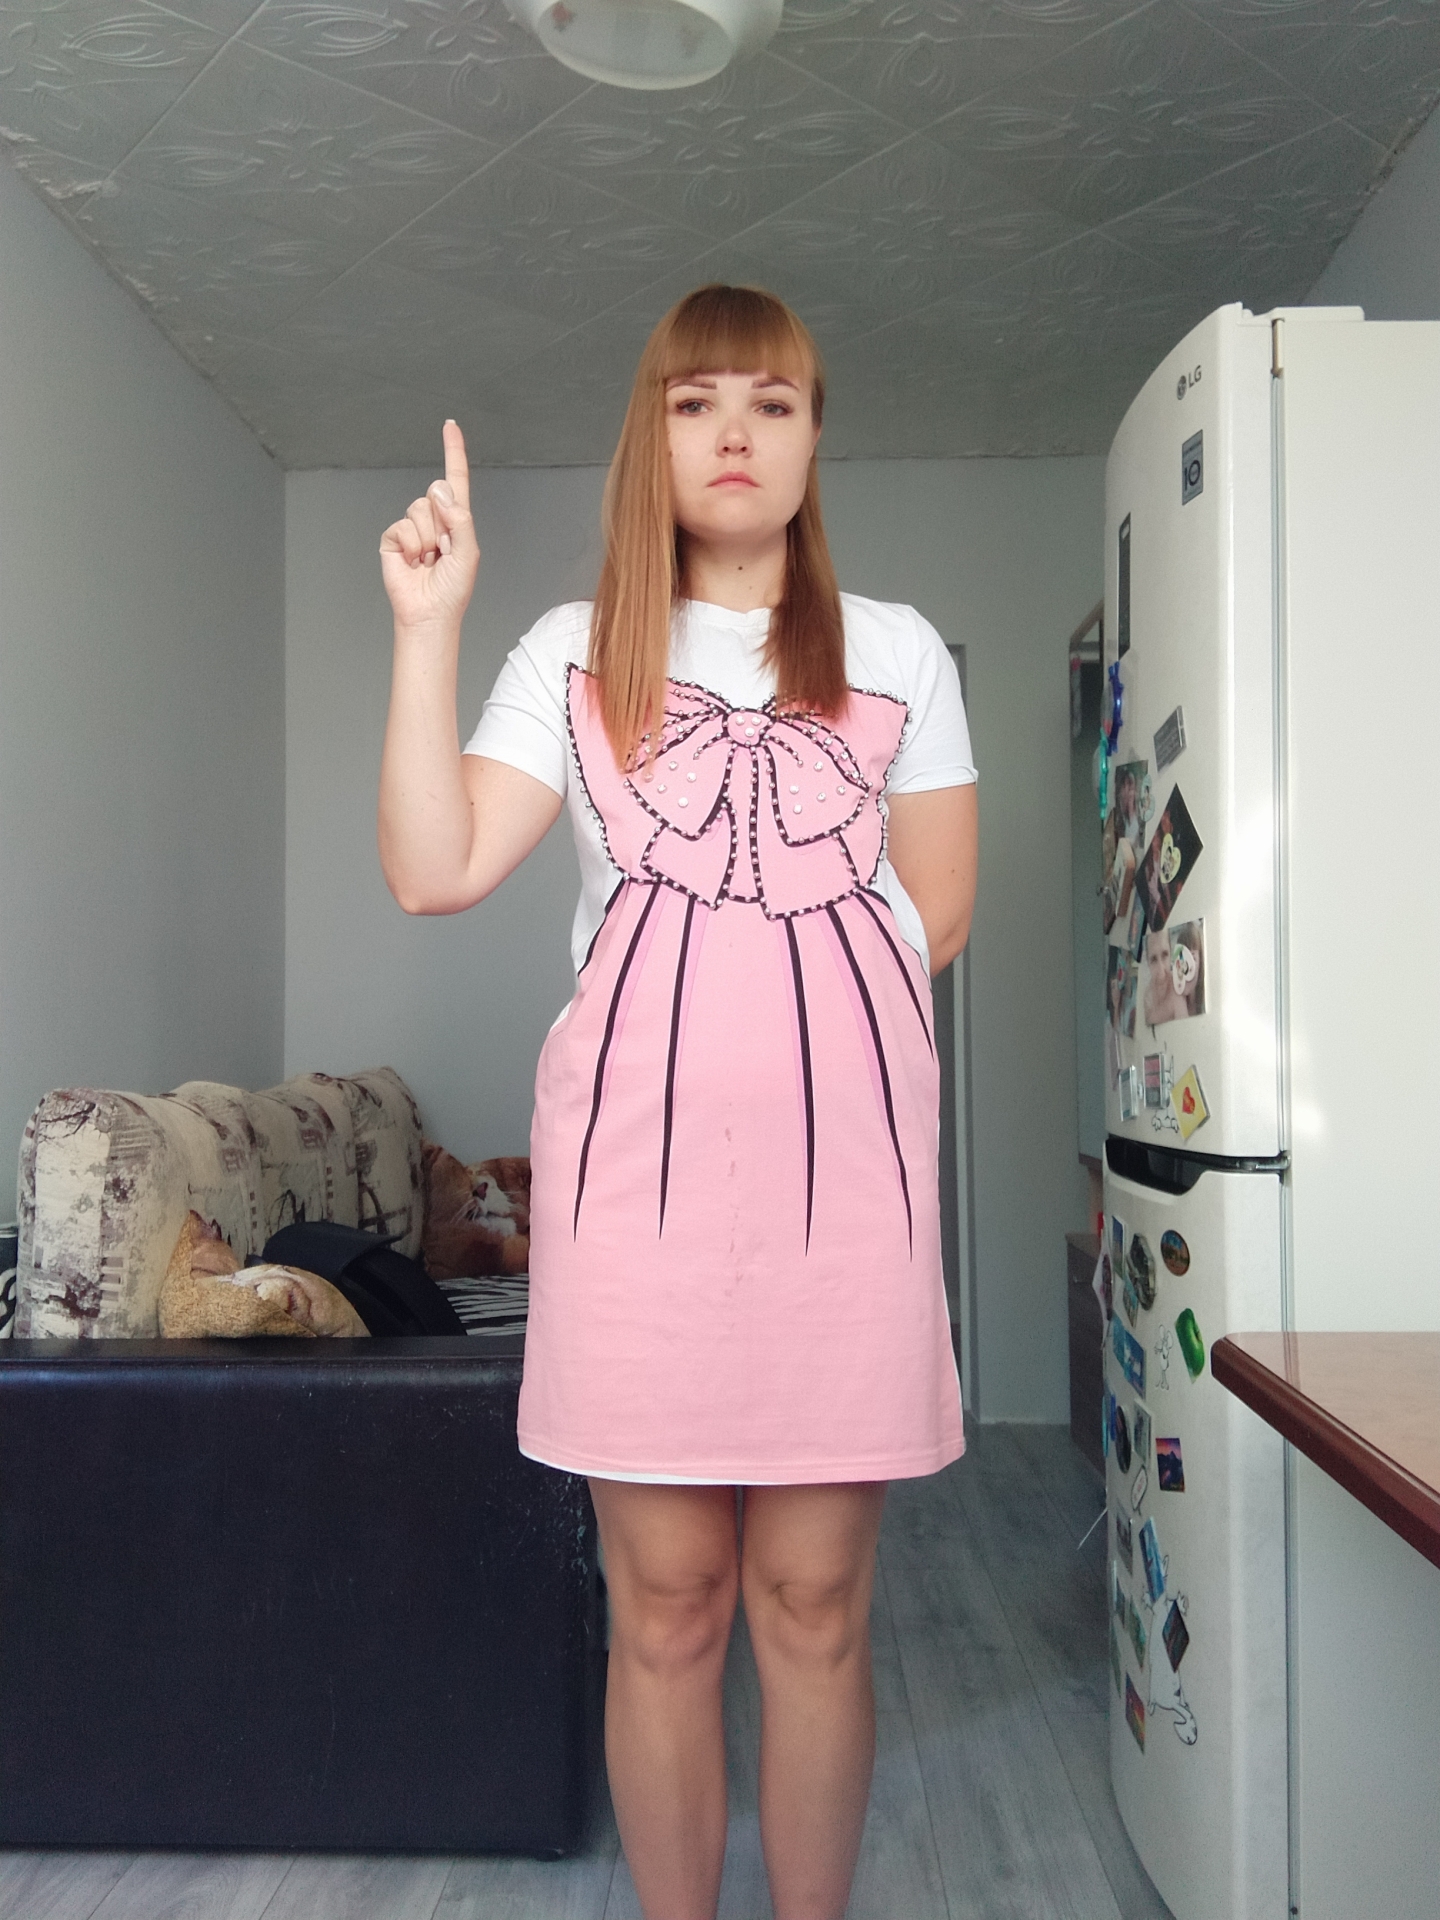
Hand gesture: one